Ole Bie

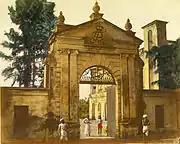
Danish Gate in Serampore, 1851

Ole Bie (February 7, 1733 – May 18, 1805) was the head of the Danish colony Serampore (under the jurisdiction of Tranquebar) in West Bengal, India, for 30 years. The Lutheran Church in Serampore was built under Ole Bie's leadership, marking the beginning of a cultural renaissance in Serampore.